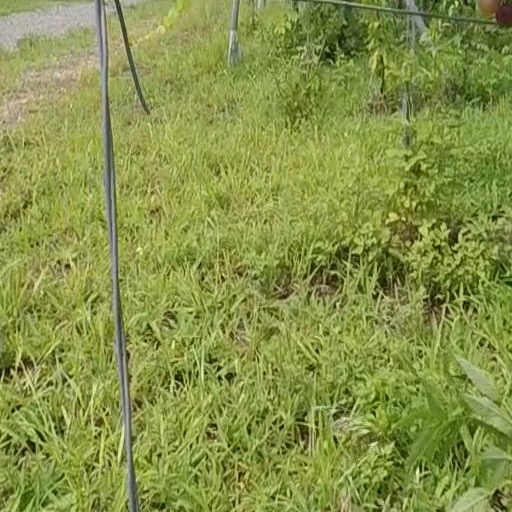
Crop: grape